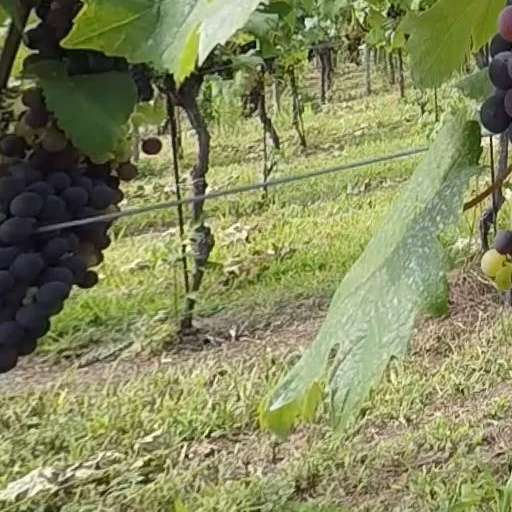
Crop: grape